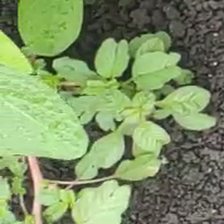
Weed species: Lamber_Quarter_plant(Chenopodium )